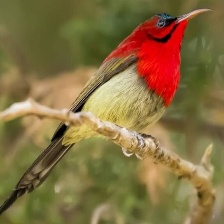
Species: CRIMSON SUNBIRD
Scientific name: AETHOPYGA SIPARAJA